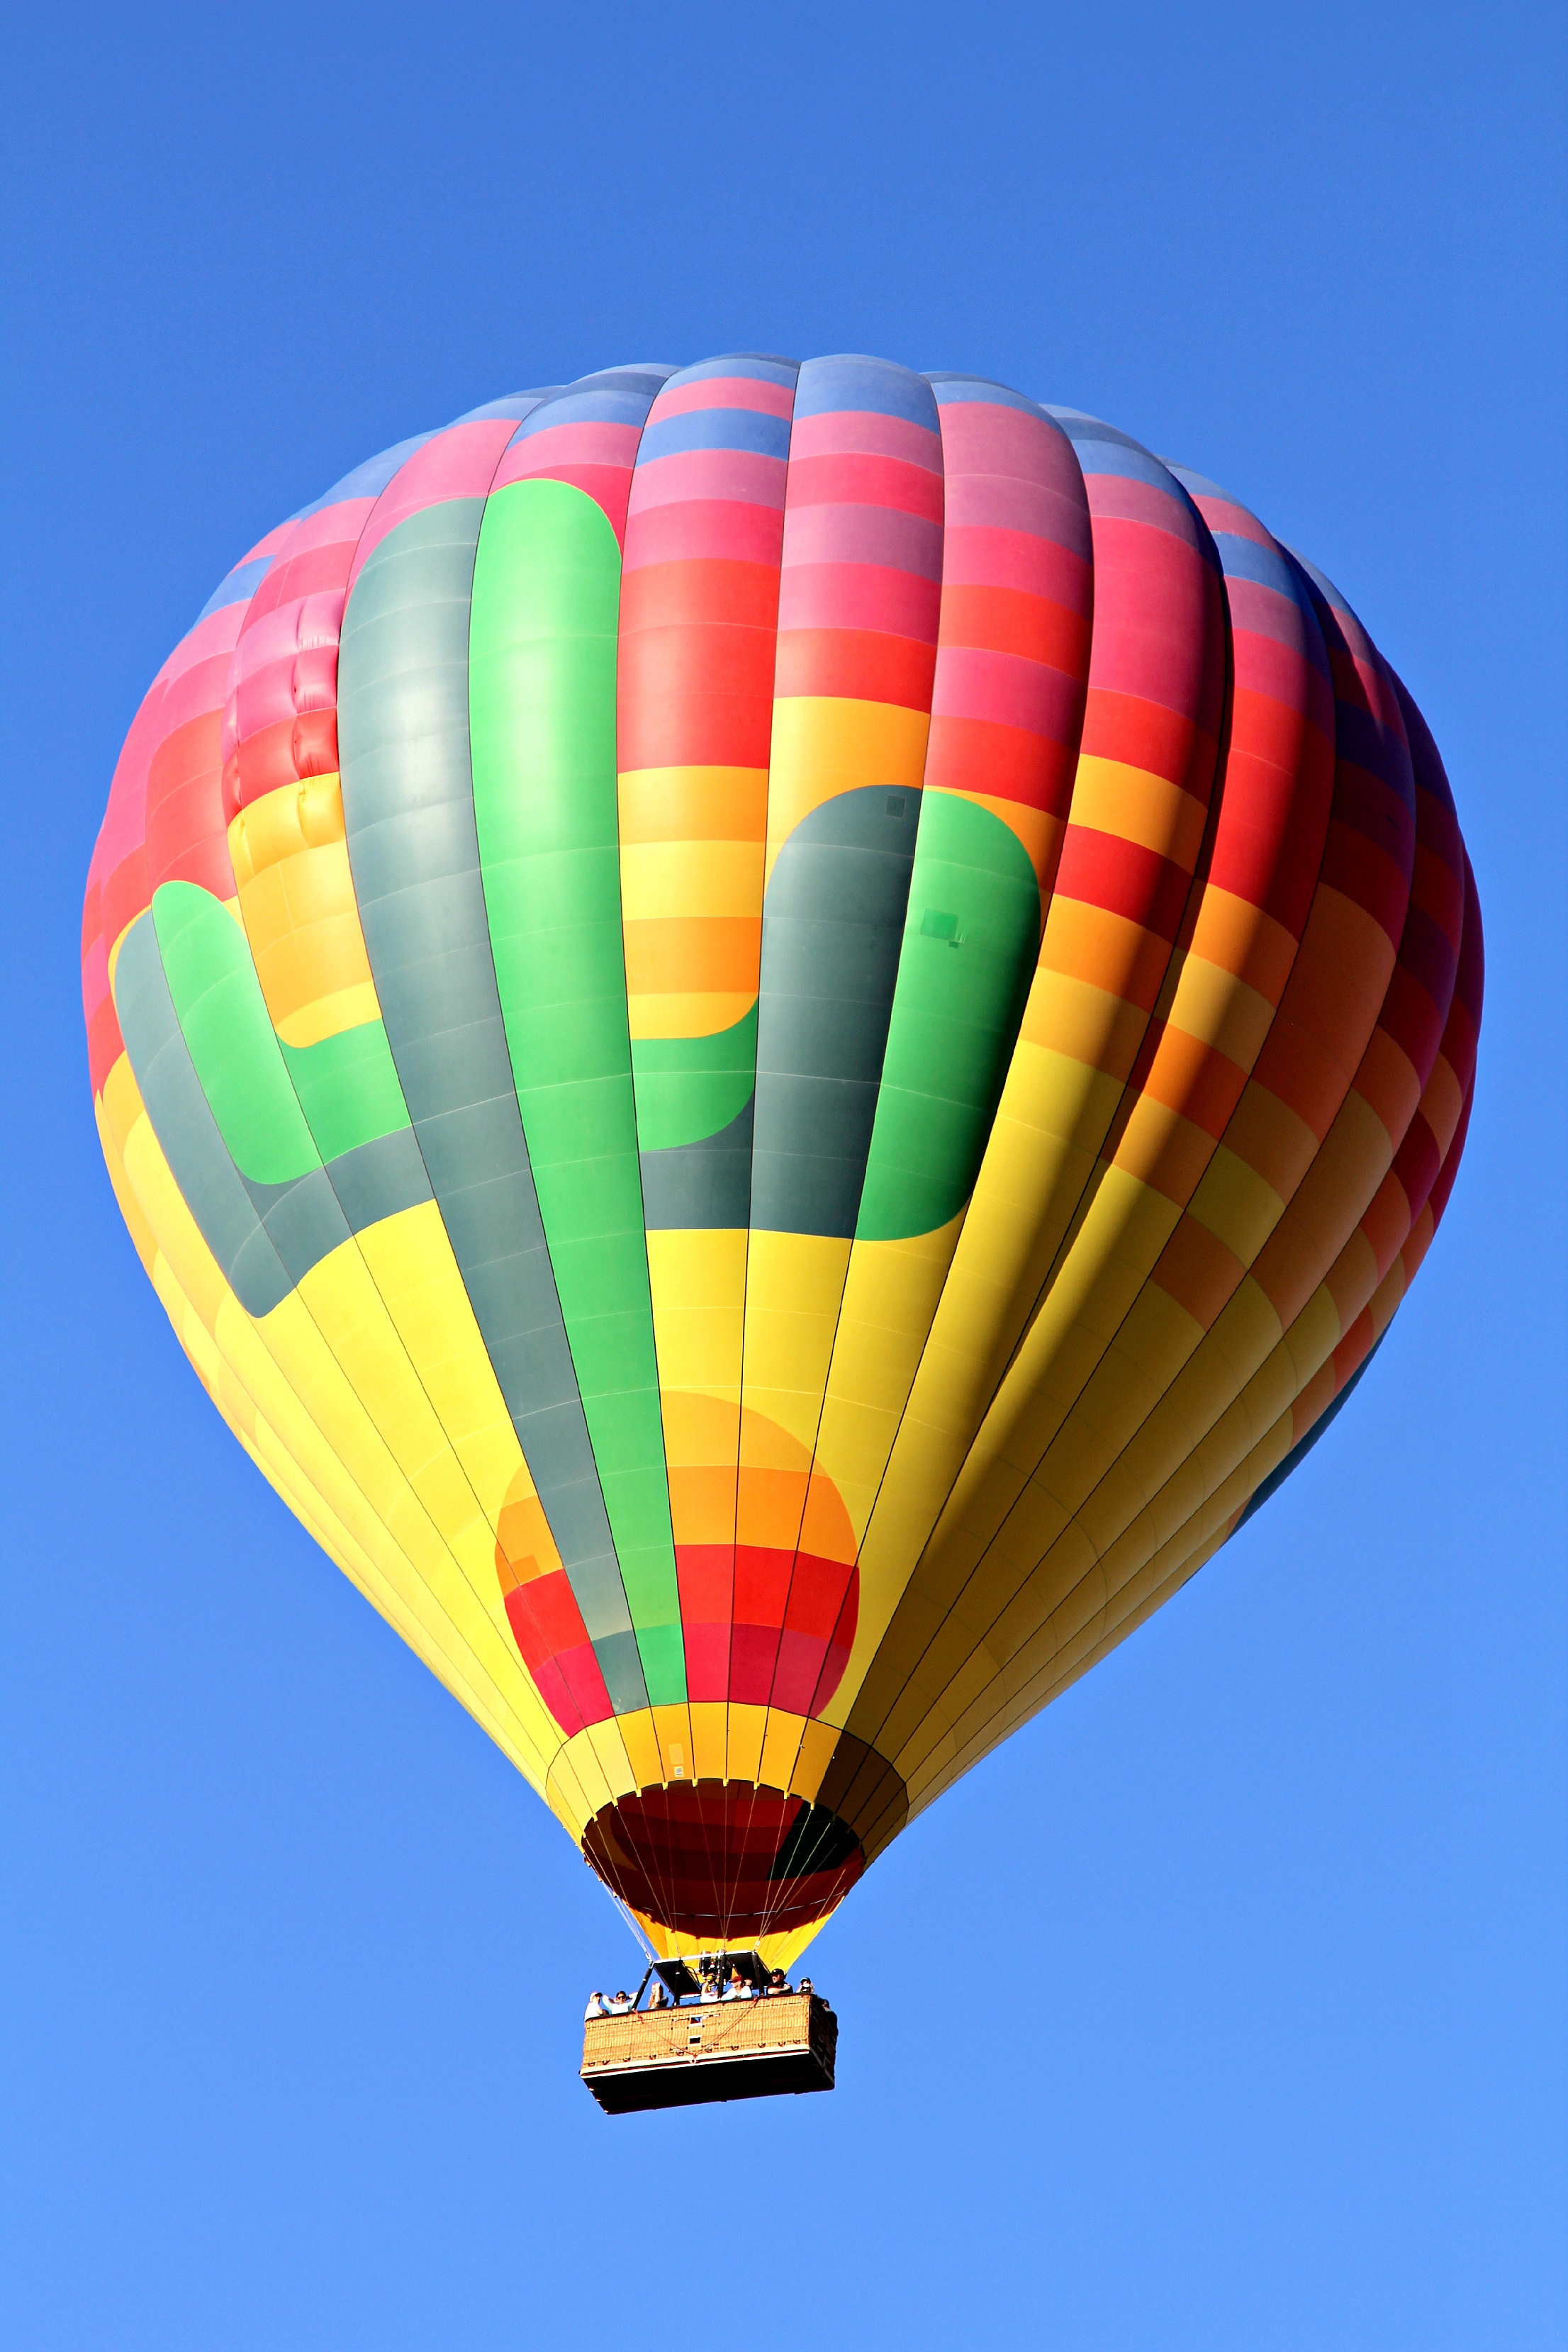
sky, air, balloon, hot air balloon, travel, aircraft, vehicle, flight, colorful, basket, toy, fun, hot, ballooning, hot air ballooning, atmosphere of earth, executive car